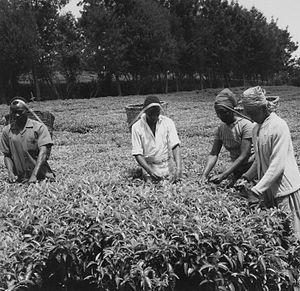
Introduit lors de la colonisation britannique, le thé au Kenya est une grande source de richesse pour le pays, puisqu'il représente le quart des exportations. Le Kenya est d'ailleurs le premier exportateur mondial de thé.